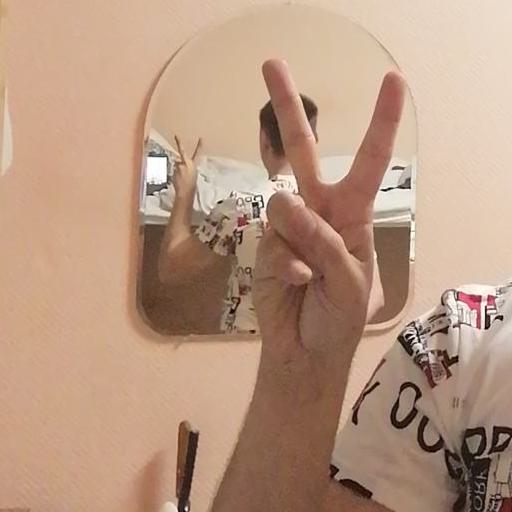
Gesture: peace